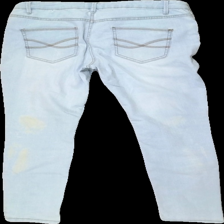
View: back
Type: Jeans
Category: Ladies
Brand: Not in the list
Brand text on label: John Baner
Colors: Blue
Material: 100% Cotton
Cut: Regular
Size: 44
Season: All
Trend: Denim
Stains: Major
Damage: stains
Damage location: top right
Damage 2: stains
Damage 2 location: bottom left
Price range: <50
Recommended usage: Recycle
Description: Blue jeans